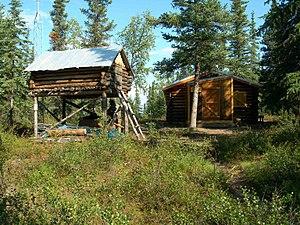
L'Onion Portage Archeological District est un district historique du borough de Northwest Arctic, en Alaska, aux États-Unis. Protégé au sein du parc national de Kobuk Valley, il est lui-même inscrit au Registre national des lieux historiques depuis le 20 juin 1972 et classé National Historic Landmark depuis le 2 juin 1978.